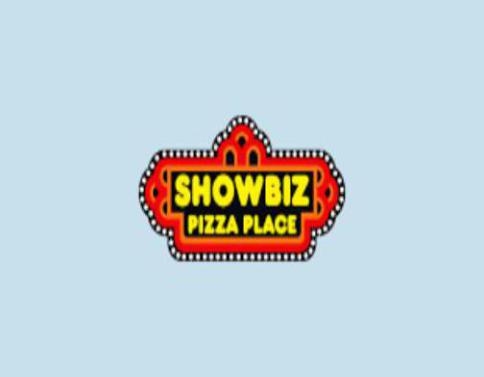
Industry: Food